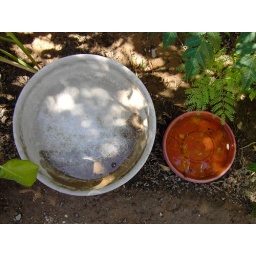
We put water in these for the birds and small critters. No cats.